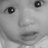
Emotion: surprise